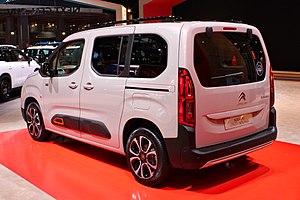
Les Peugeot Rifter, Citroën Berlingo III, Opel Combo D et Toyota ProAce City sont des utilitaires et ludospaces commercialisés par les marques Citroën, Peugeot et Opel à partir de l'été 2018 et par Toyota à partir de 2019.